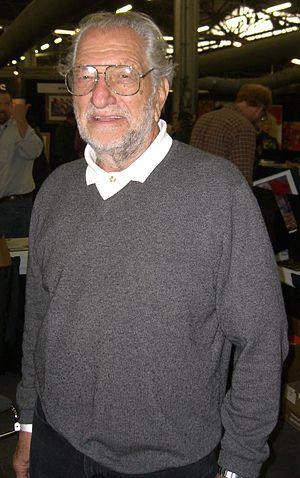
Joe Kubert est un dessinateur de l'Âge d'argent des comics américain. Durant toute sa carrière dans l'industrie du comic book, ce prodige du dessin a inspiré de nombreux dessinateurs professionnels comme Neal Adams ou Jordi Bernet, puis d'autres, par le biais de son école, la Kubert School. Son style graphique ainsi que son encrage fait de lui l'une des plus grands dessinateurs de comics books. Il est le père d'Adam et d'Andy Kubert, qui sont instructeurs à la Kubert School, située à Dover, dans le New Jersey et créée en 1976.